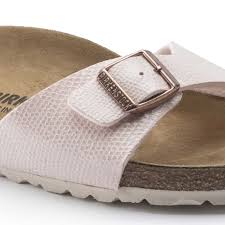
Label: Clog